Paek Nam-un

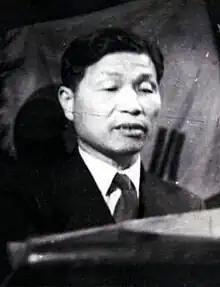
Paek in 1948

Paek Nam-un (11 February 1894 – 12 June 1979) was a Korean economist, educator, and political activist during the Japanese colonial period and later a politician in the Democratic People's Republic of Korea.